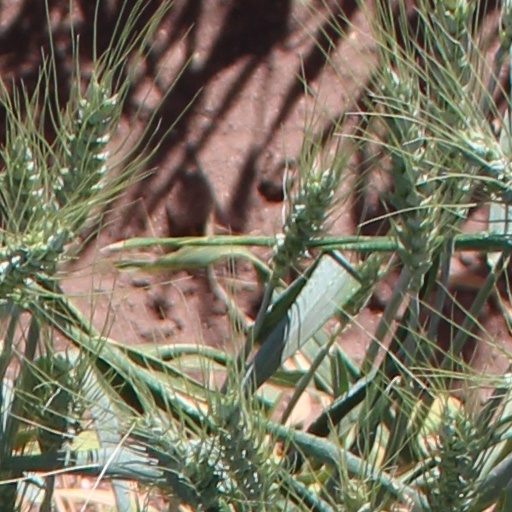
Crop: wheat